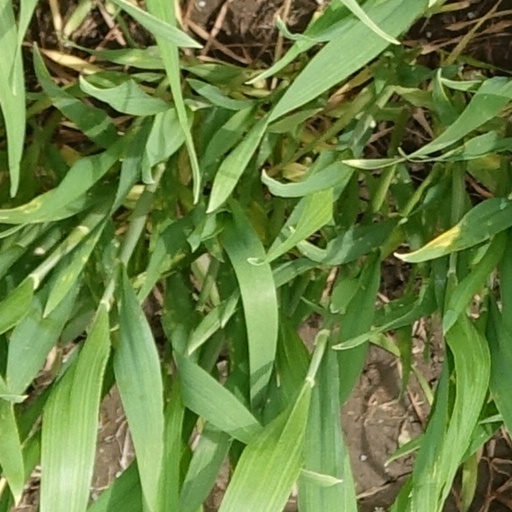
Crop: wheat